Cyrestis thyodamas

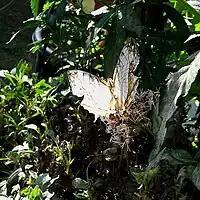

Males and females upperside white, in many specimens pale ochraceous yellow, veins black. Forewing with four very slender irregularly sinuous transverse black lines, the costal margin shaded with ochraceous at base and fuscous beyond; cell crossed by three or four additional short lines; a postdiscal very incomplete series of white-centred broad fuscous rings in the interspaces, tinged with ochraceous near the tornus and broadly interrupted in interspaces 3 and 4; beyond this two transverse black lines not reaching the dorsal margin, shaded with fuscous between; the apex broadly and the termen also shaded with fuscous. Hindwing with three transverse fine lines; a pair of postdiscal broad black lines shaded with light sepia brown between, forming a conspicuous band, the outer line broken and incomplete, followed by two irregular black lines, a subterminal more pronounced black line, and posteriorly a narrow black terminal margin; dorsal margin broadly fuscous at base; apical half and the tornal area and lobe rich ochraceous, with some sepia-brown and black markings. Underside similar, the markings of the upperside showing through by transparency; the ochraceous shading on dorsum and tornal area on hindwing of less extent, but the tornal lobe darker ochraceous with a central large round black spot. The markings both on upper and undersides vary a little in depth of colour and breadth. In many specimens there is a diffuse fuscous spot between the discal pair of transverse fine lines on forewing. Antennae, head, thorax and abdomen above black, thorax and abdomen with lateral greyish longitudinal stripes: beneath white. Body of the female paler than that of the male.